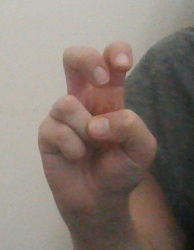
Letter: toot